Debasement

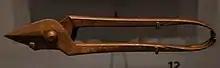
Shears used for coin clipping in the 17th century

Clipping is the act of shaving off a small portion of a precious metal coin for profit. Over time, the precious metal clippings could be saved up and melted into bullion or used to make new coins.